Carcharodus

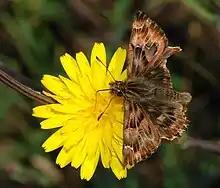
"Carcharodus tripolina", false mallow skipper, Portugal

Carcharodus is a Palearctic genus of skippers in the family Hesperiidae.